E257 series

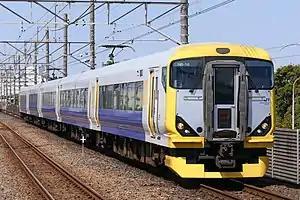
E257-500 series set NB-18

The E257-500 sub-series version was delivered between July 2004 and October 2005, with the first sets entering service from 16 October 2004 on Uchibo Line "Sazanami" and Sotobo Line "Wakashio" limited-express services, replacing older 183 series rolling stock. Based at Makuhari depot in Chiba Prefecture, the fleet consists of 19 five-car sets (NB01 to NB19). Unlike the Chūō Line variant, these sets have gangways at both ends.